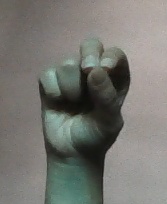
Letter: gaaf